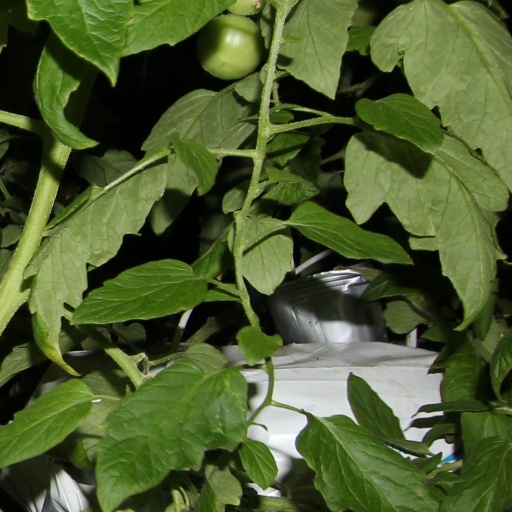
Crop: tomato